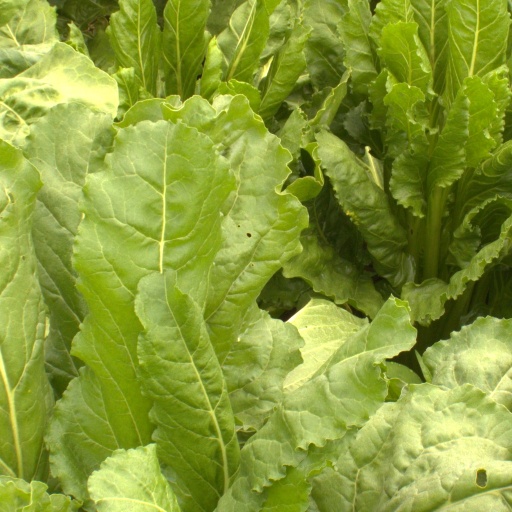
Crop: sugar beet